Pope Pius XII

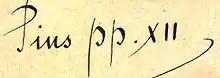
The signature of Pius XII never changed.

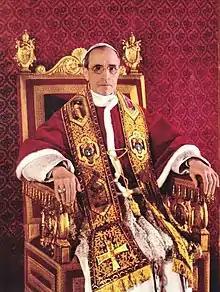
One of the first official color portraits of Pius XII,

The "Reichskonkordat" was an integral part of four concordats Pacelli concluded on behalf of the Vatican with German States. The state concordats were necessary because the German federalist Weimar constitution gave the German states authority in the area of education and culture and thus diminished the authority of the churches in these areas; this diminution of church authority was a primary concern of the Vatican. As Bavarian nuncio, Pacelli negotiated successfully with the Bavarian authorities in 1924. He expected the concordat with Catholic Bavaria to be the model for the rest of Germany. Prussia showed interest in negotiations only after the Bavarian concordat. However, Pacelli obtained less favorable conditions for the church in the Prussian Concordat of 1929, which excluded educational issues. A concordat with the German state of Baden was completed by Pacelli in 1932, after he had moved to Rome. There he also negotiated a concordat with Austria in 1933. A total of 16 concordats and treaties with European states had been concluded in the ten-year period 1922–1932.